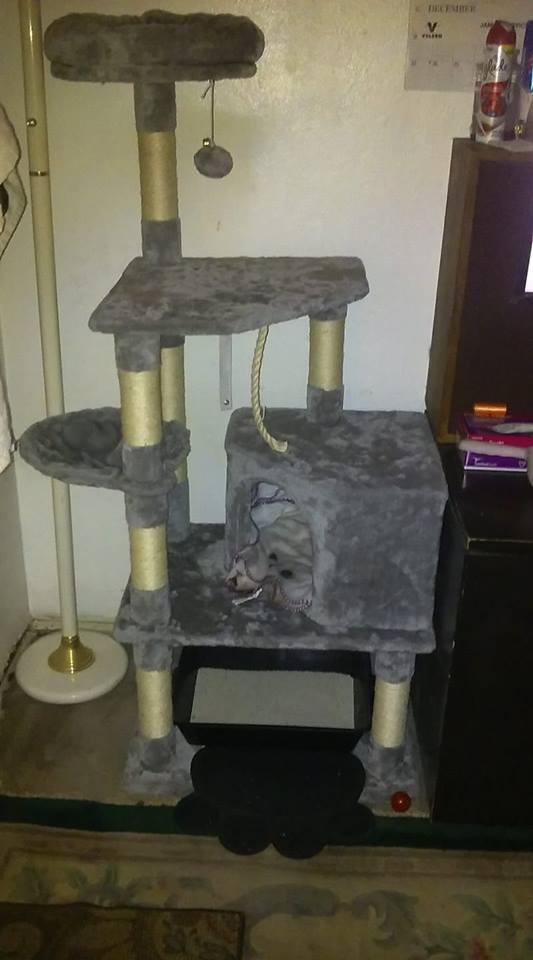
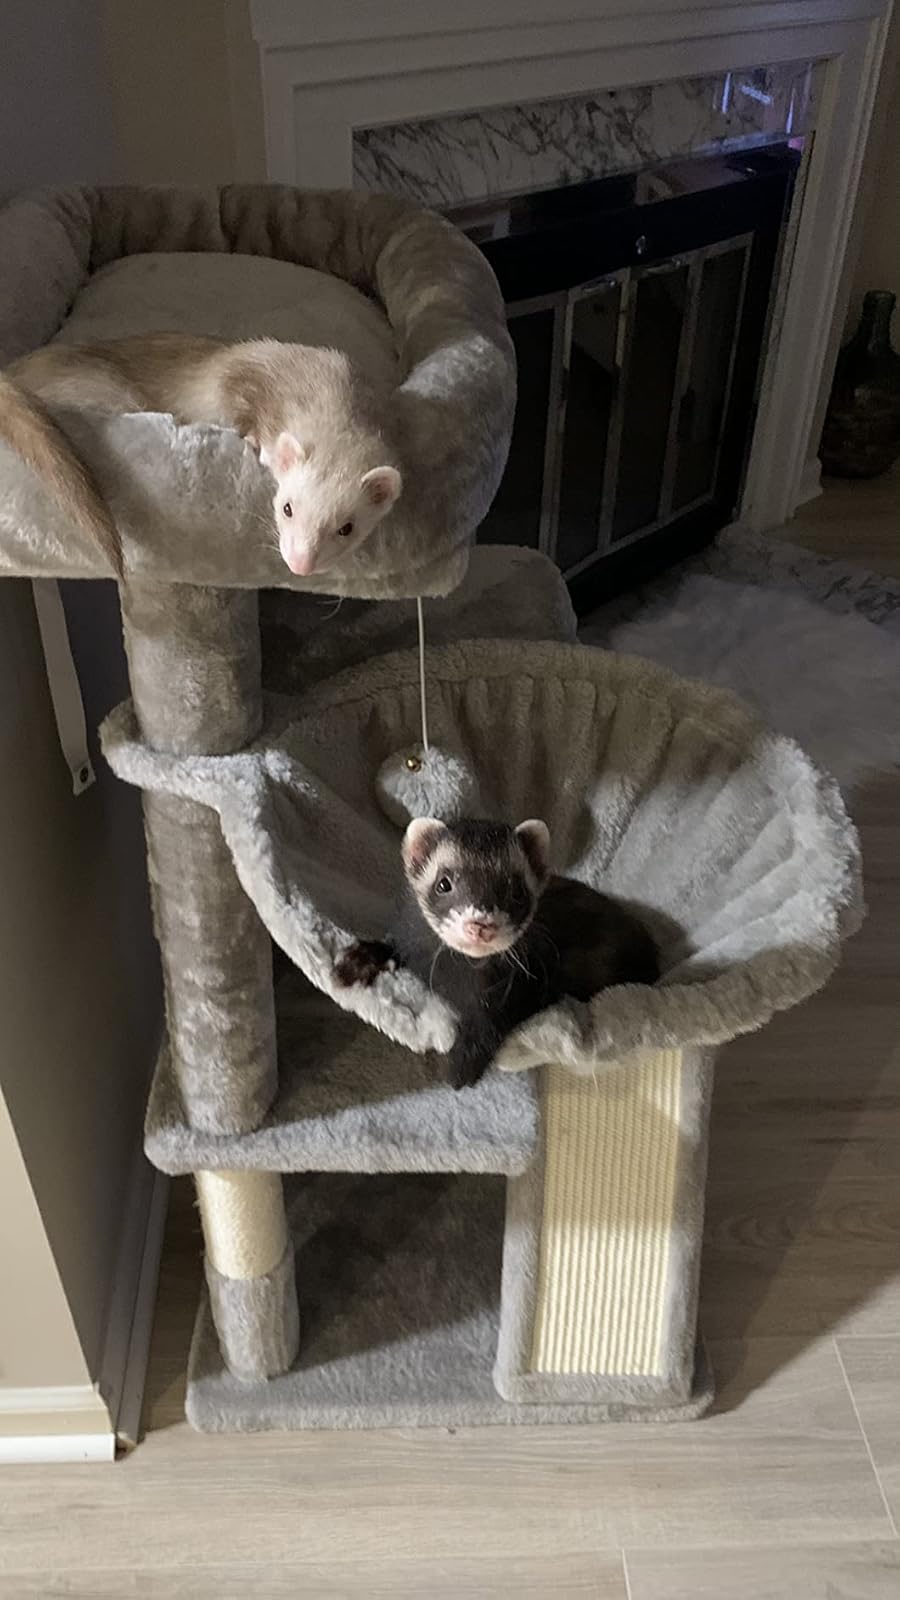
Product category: items_cat tree
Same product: no